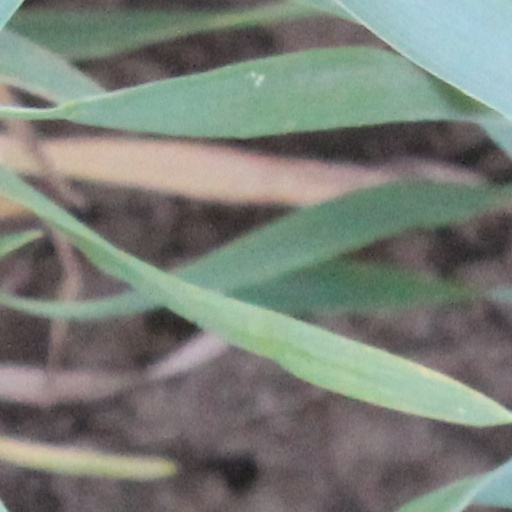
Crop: wheat